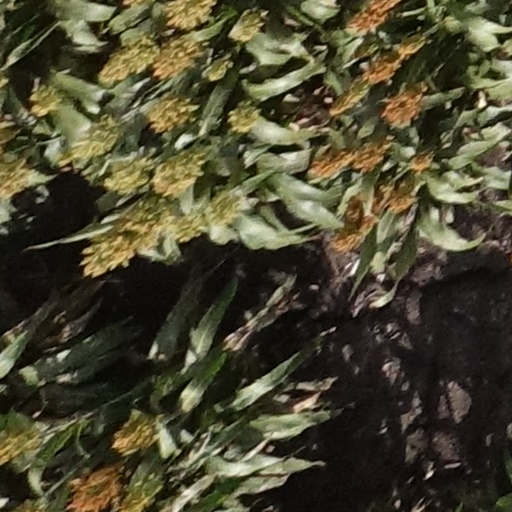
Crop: sorghum